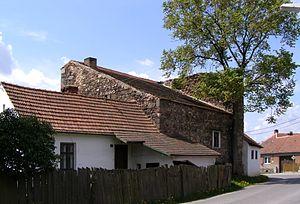
Nárameč est une commune du district de Třebíč, dans la région de Vysočina, en République tchèque. Sa population s'élevait à 347 habitants en 2019.